Clement of Alexandria

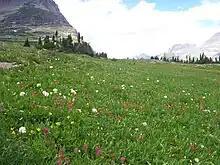
Clement describes the "Stromata" as a work on various subjects that spring up in the text like flowers in a meadow.

The contents of the "Stromata", as its title suggests, are miscellaneous. Its place in the trilogy is disputed – Clement initially intended to write the "Didasculus", a work that would complement the practical guidance of the "Paedagogus" with a more intellectual schooling in theology. The "Stromata" is less systematic and ordered than Clement's other works, and it has been theorized by André Méhat that it was intended for a limited, esoteric readership. Although Eusebius wrote of the eight books of the work, only seven undoubtedly survive. Photius, writing in the 9th century, found various text appended to manuscripts of the seven canonical books, which led Daniel Heinsius to suggest that the original eighth book is lost, and he identified the text purported to be from the eighth book as fragments of the "Hypotyposes".